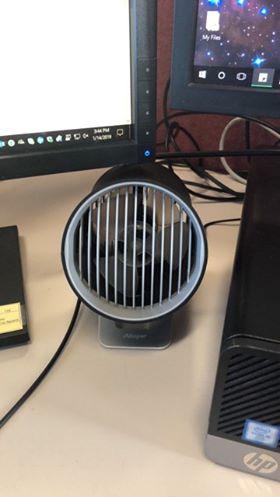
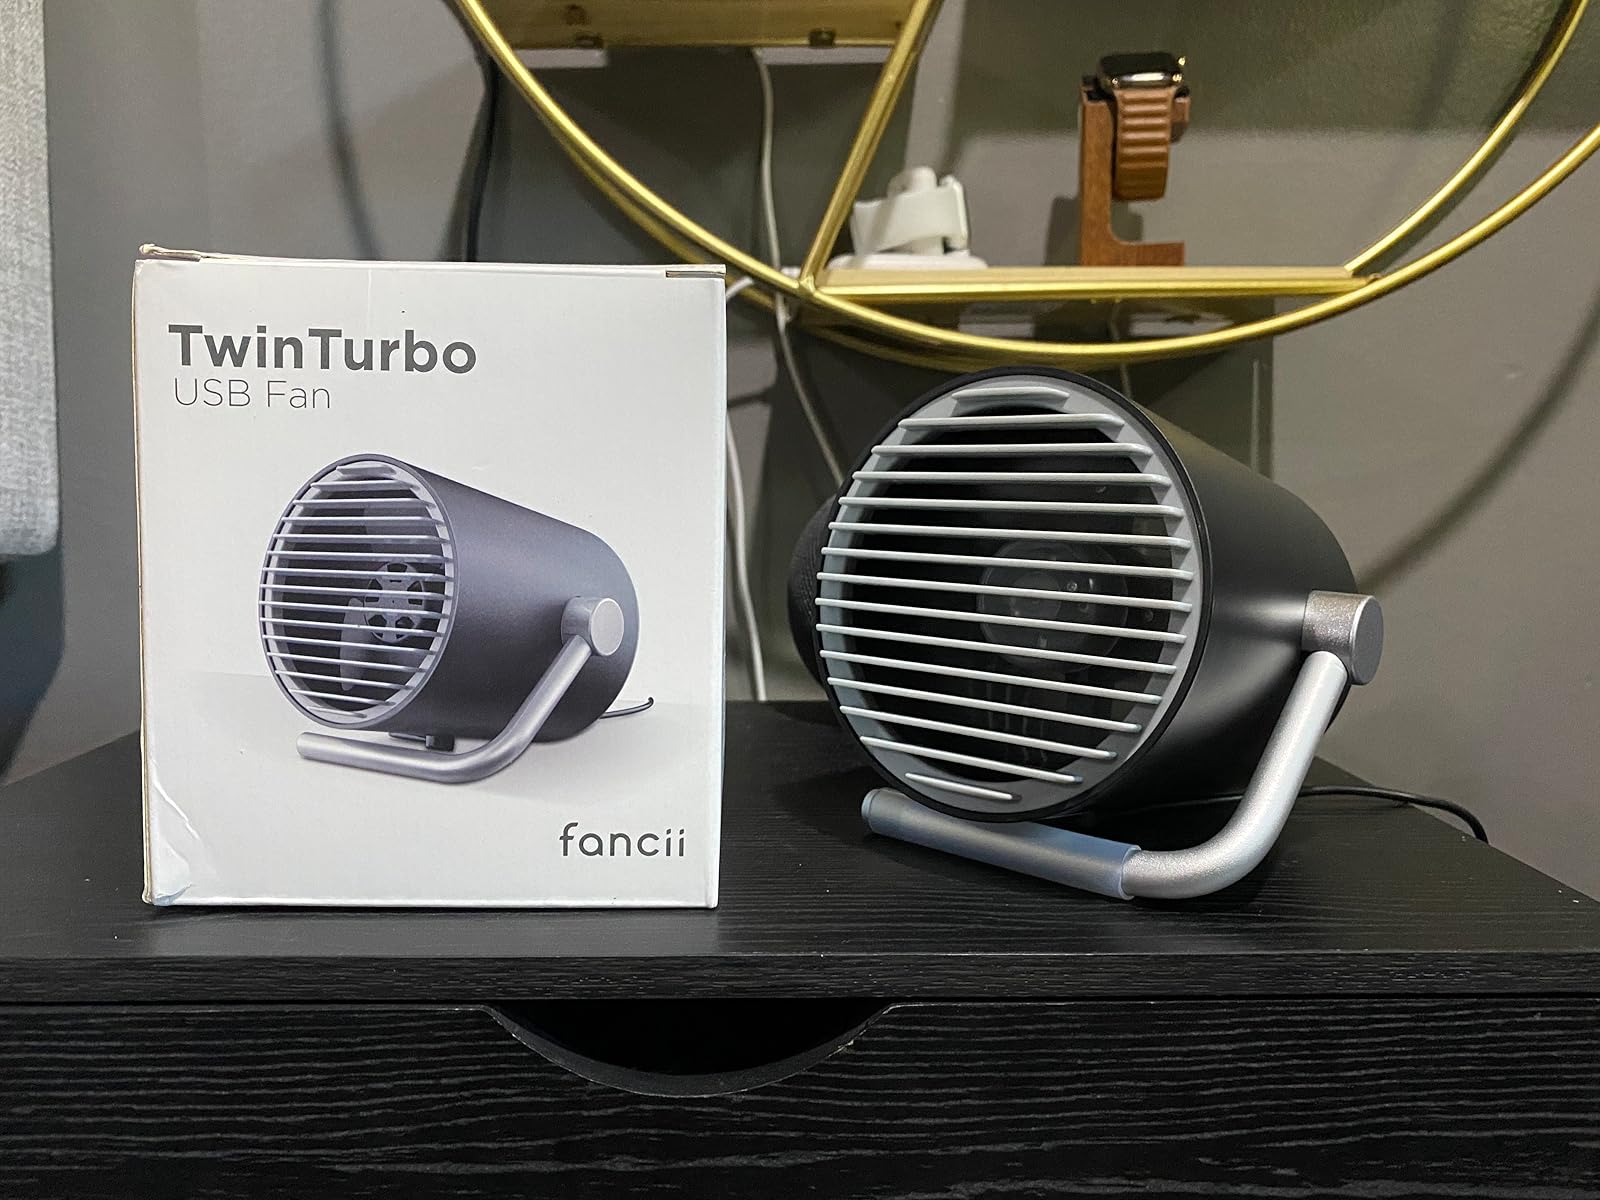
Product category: fan
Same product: no